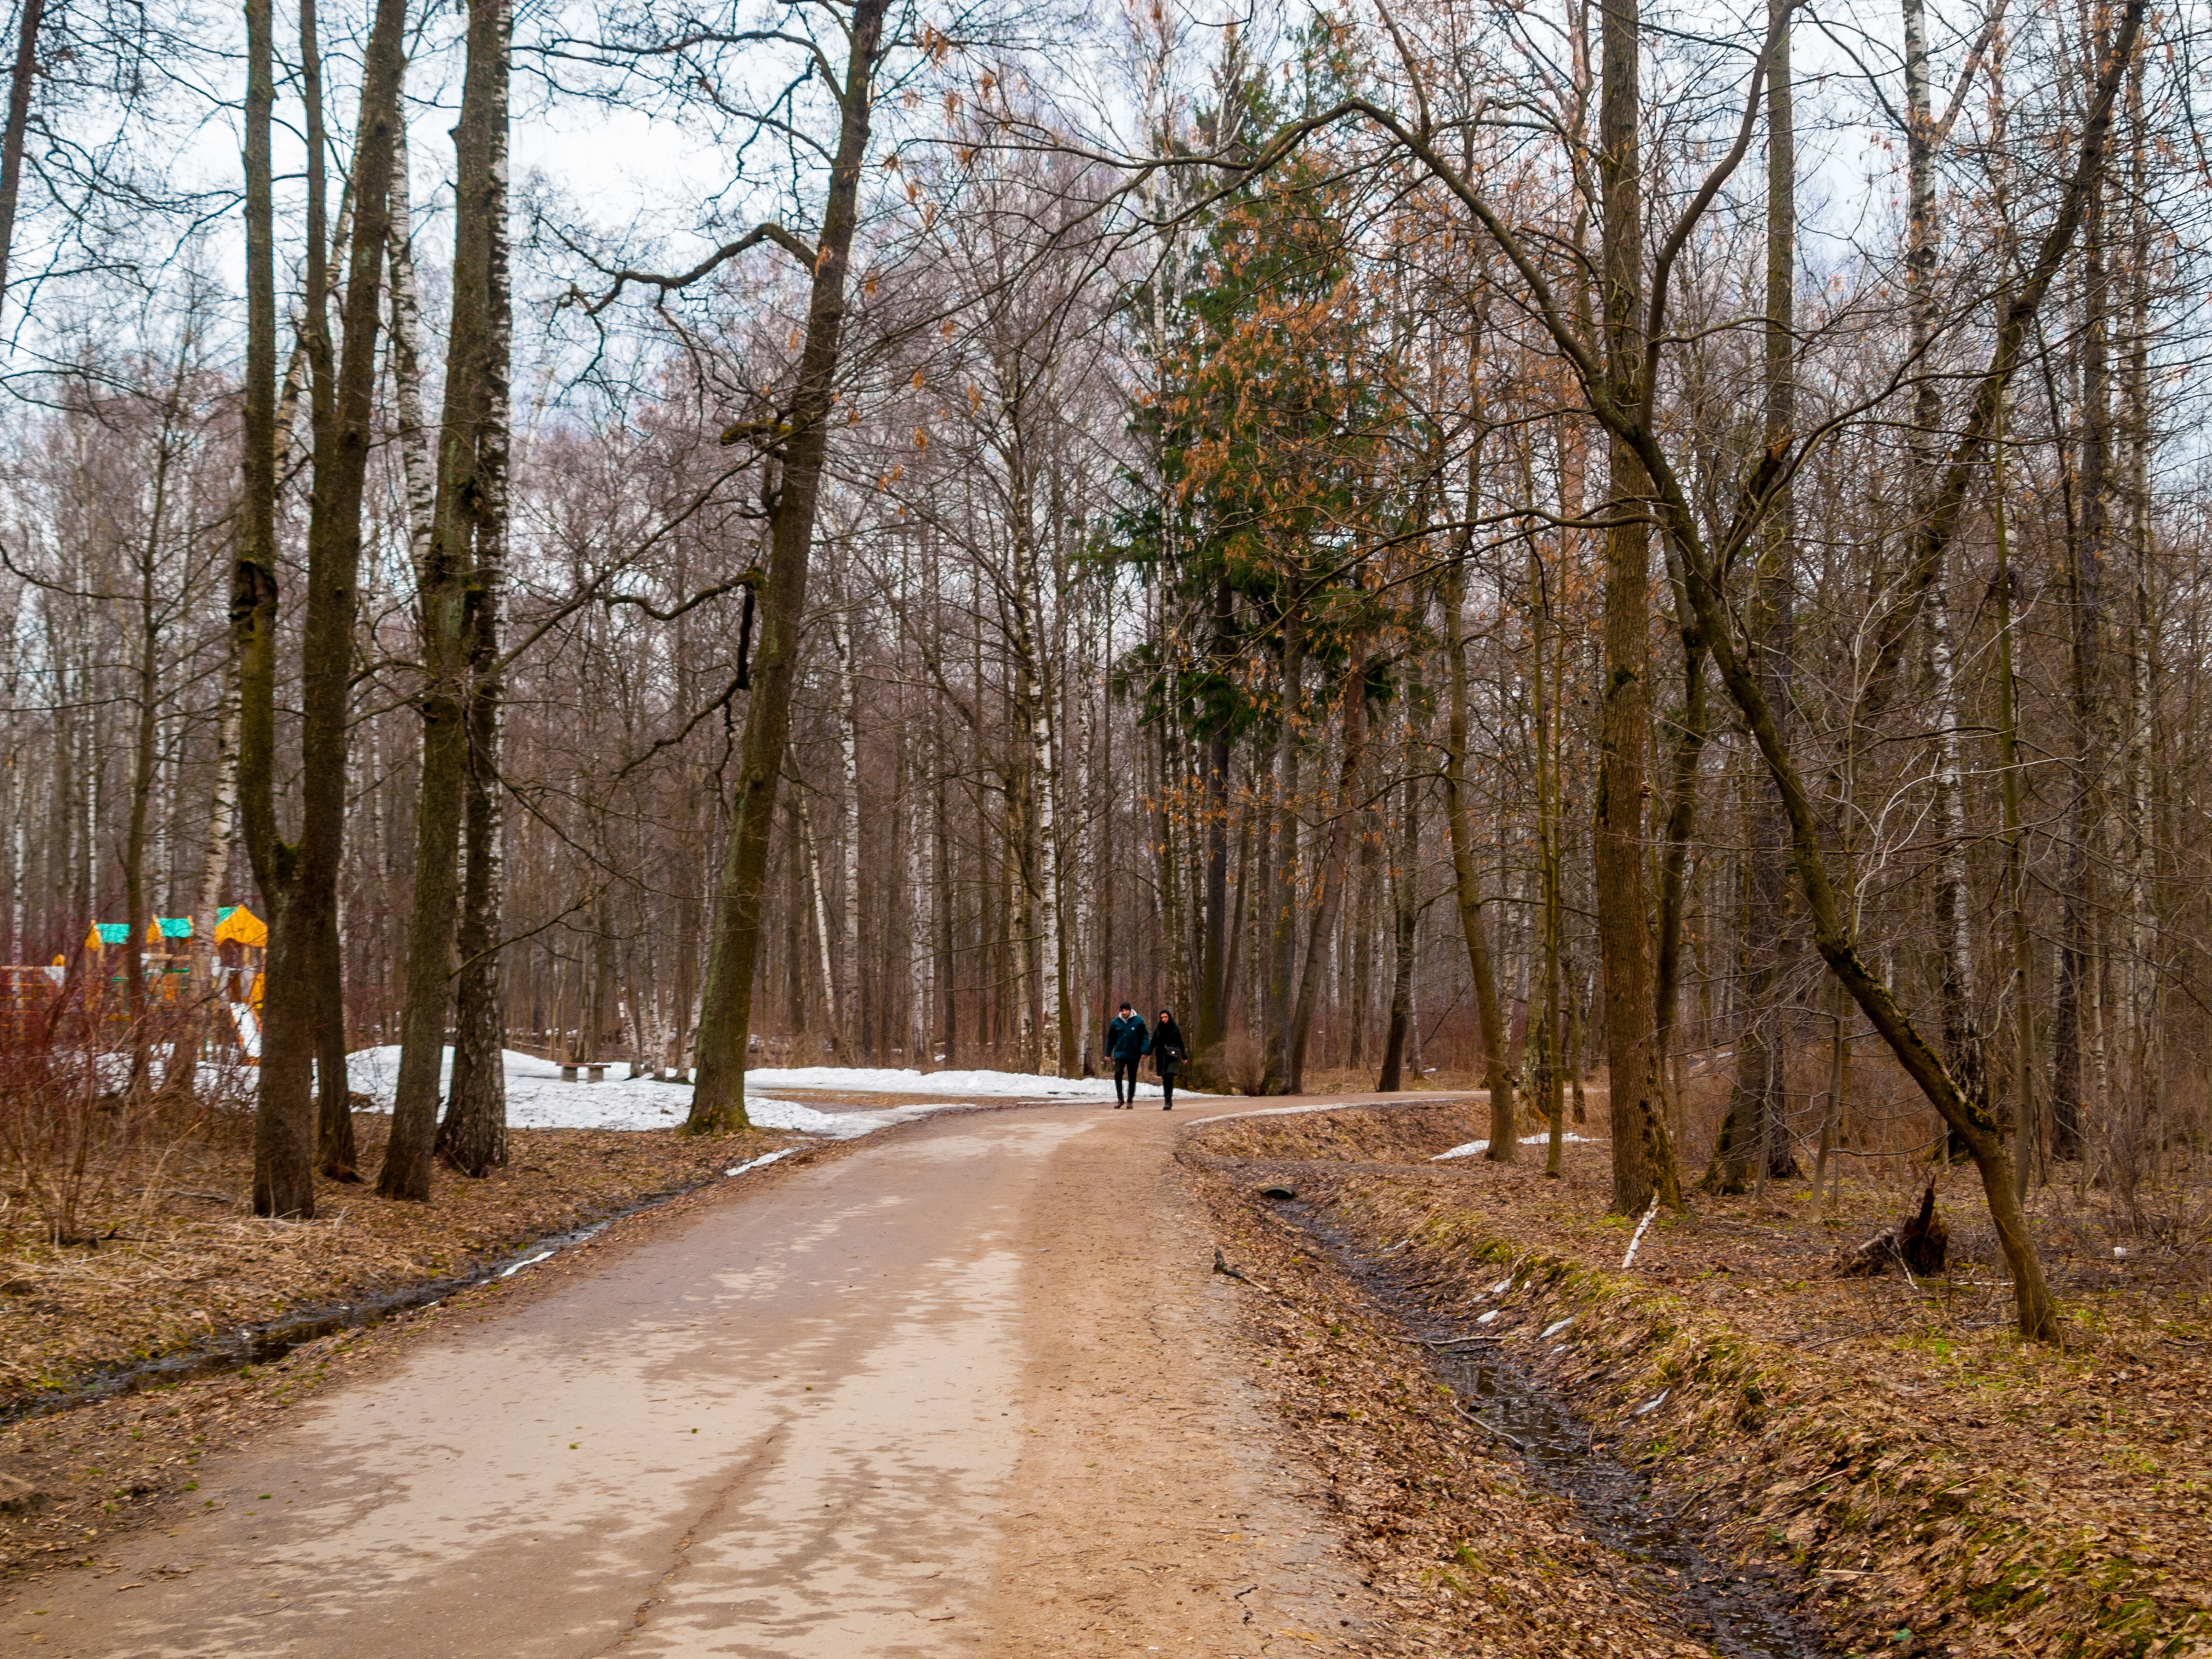
images, plant, tree, natural landscape, sky, wood, trunk, road surface, twig, asphalt, thoroughfare, landscape, grass, deciduous, road, People in nature, forest, dirt road, temperate broadleaf and mixed forest, winter, grove, woodland, path, trail, soil, Northern hardwood forest, wildlife, old growth forest, lane, recreation, freezing, temperate coniferous forest, autumn, walkway, walking, frost, spruce fir forest